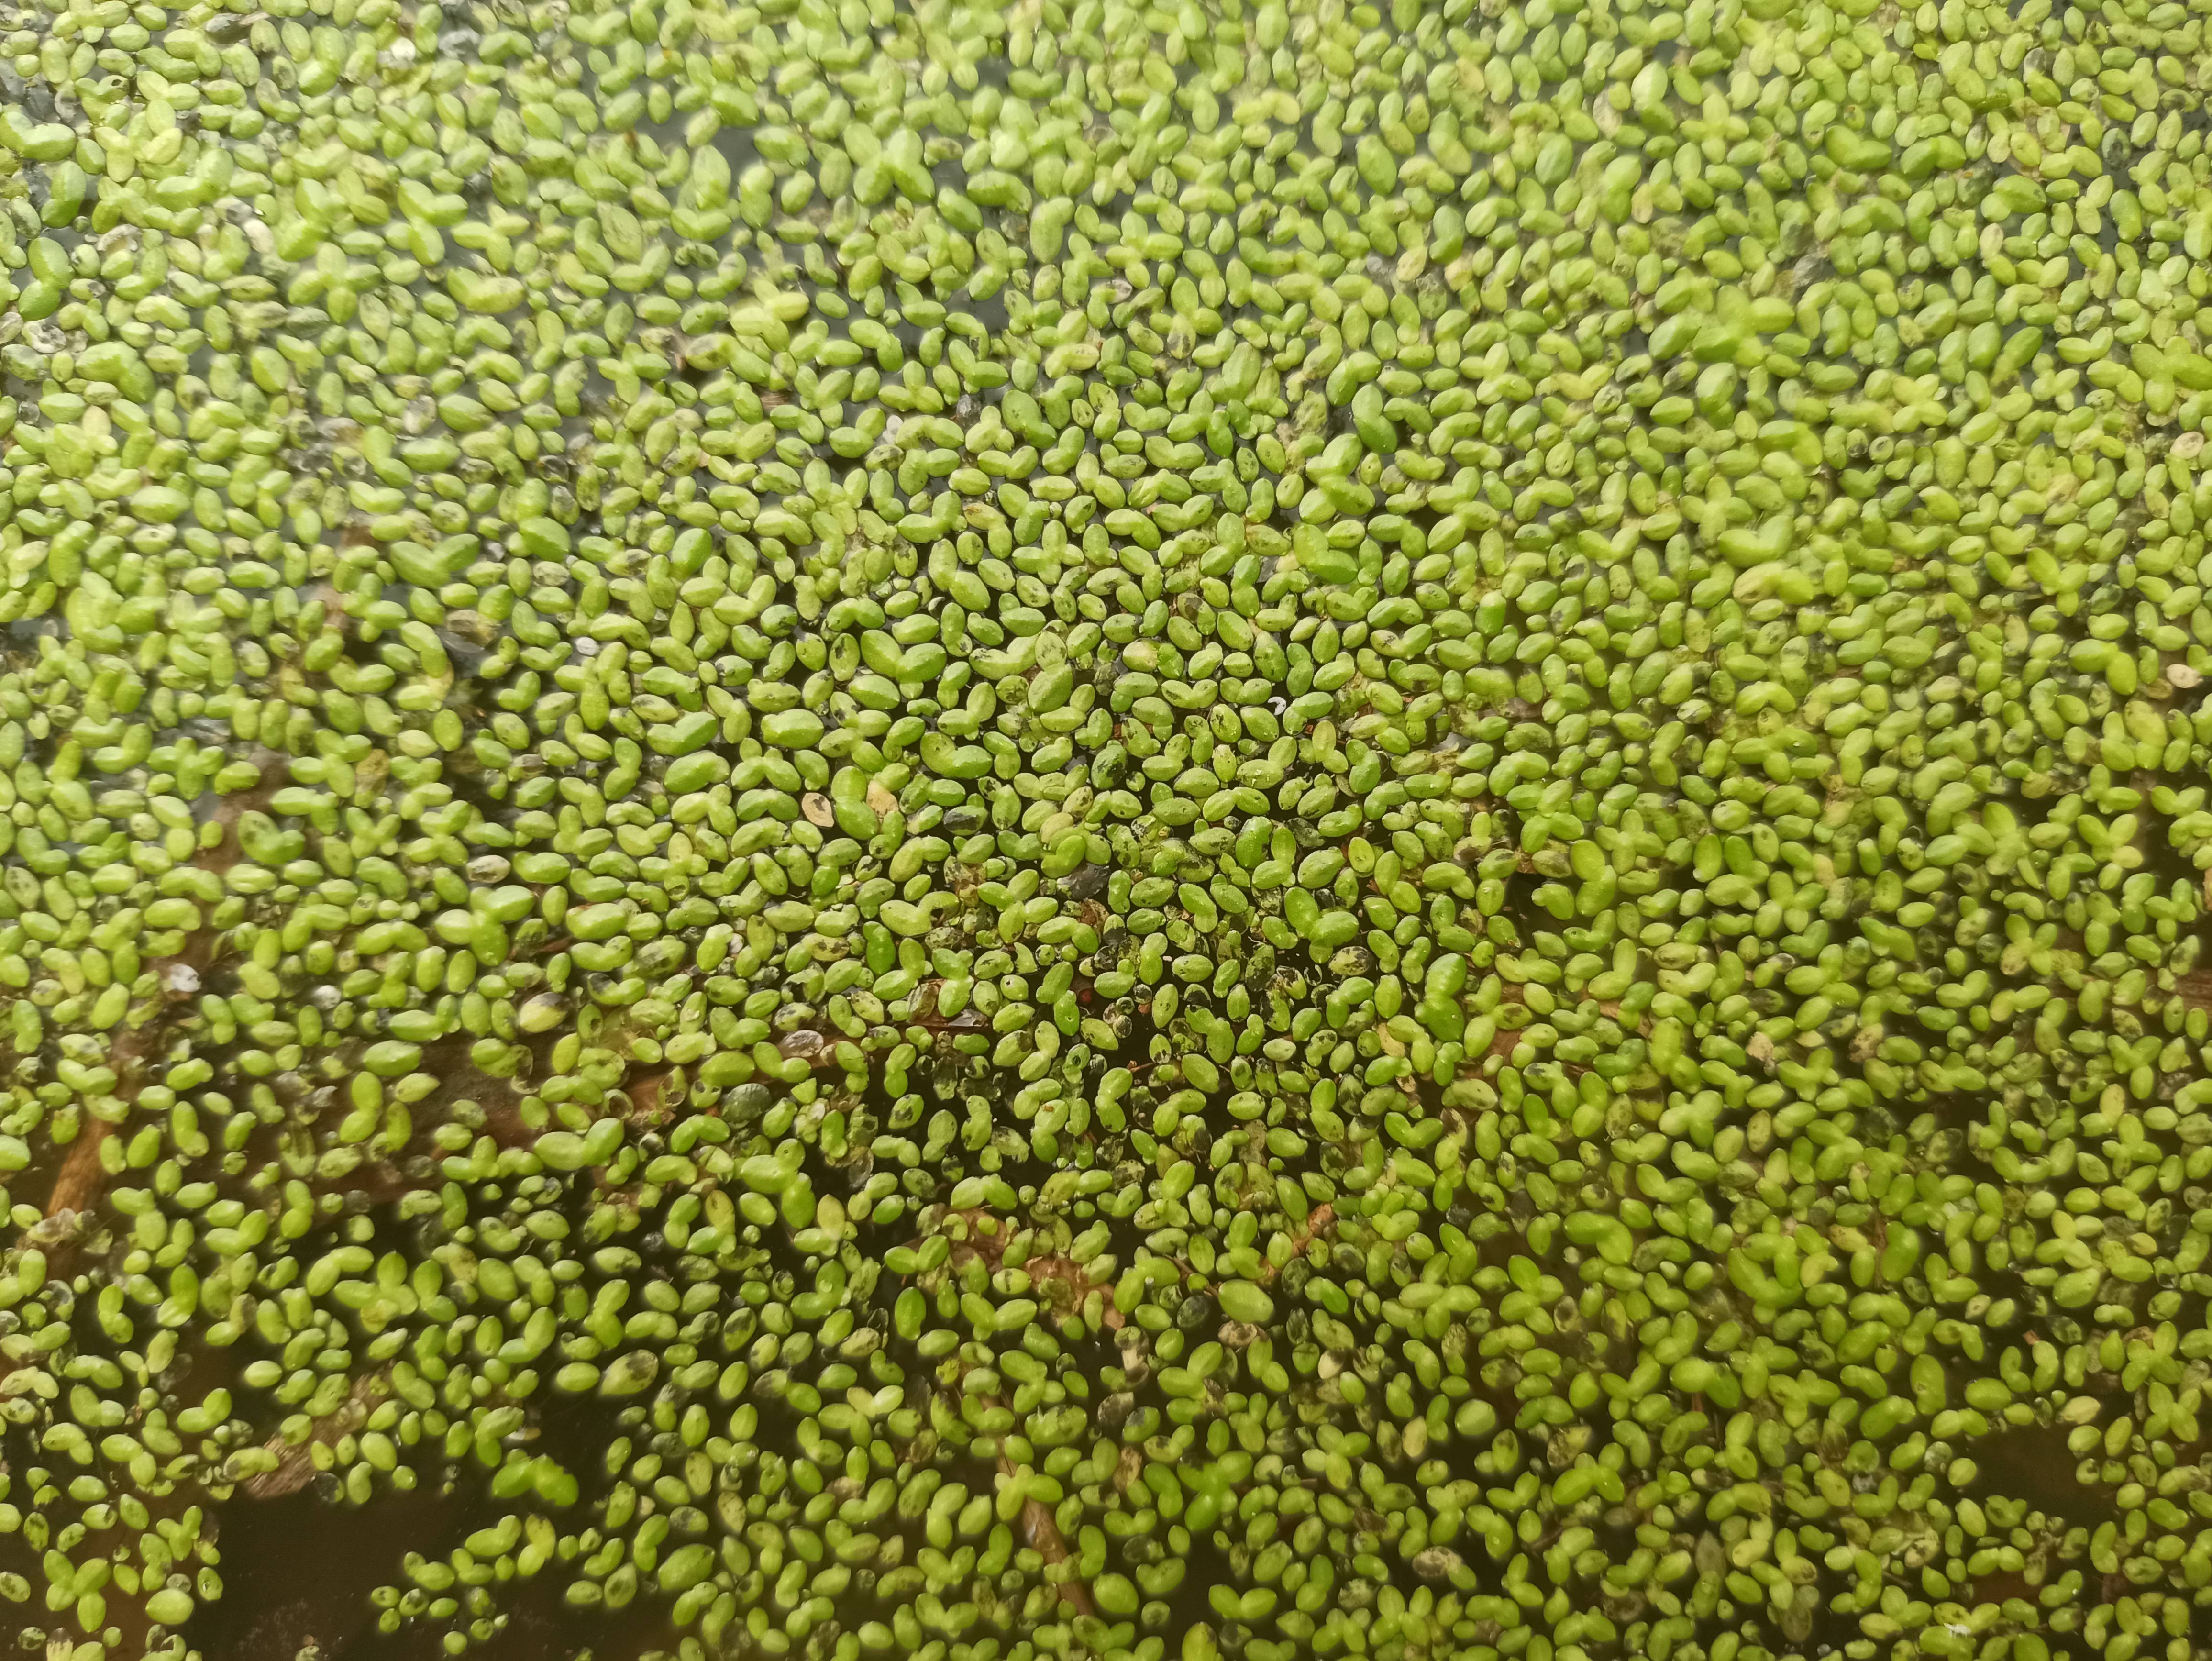
Species: Common Duckweeds (Lemna minor)